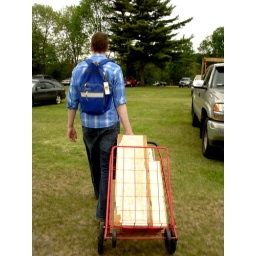
We bought some old door panels with crackled paint, to perhaps hang on our wall in a cool pattern